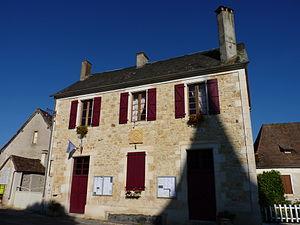
Mairie de Loupiac
Loupiac est une commune française, située dans le département du Lot en région Occitanie.